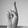
ASL letter: R